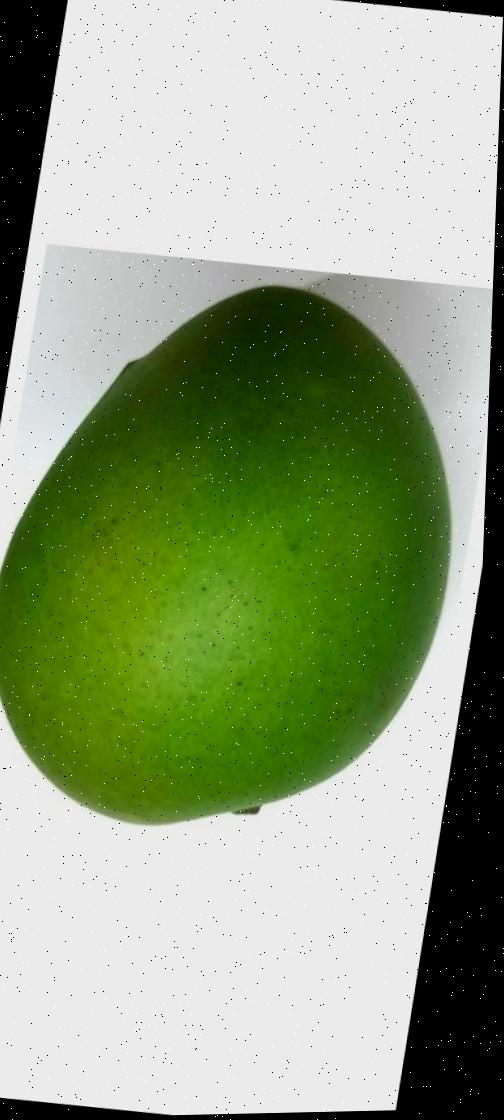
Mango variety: Harivanga